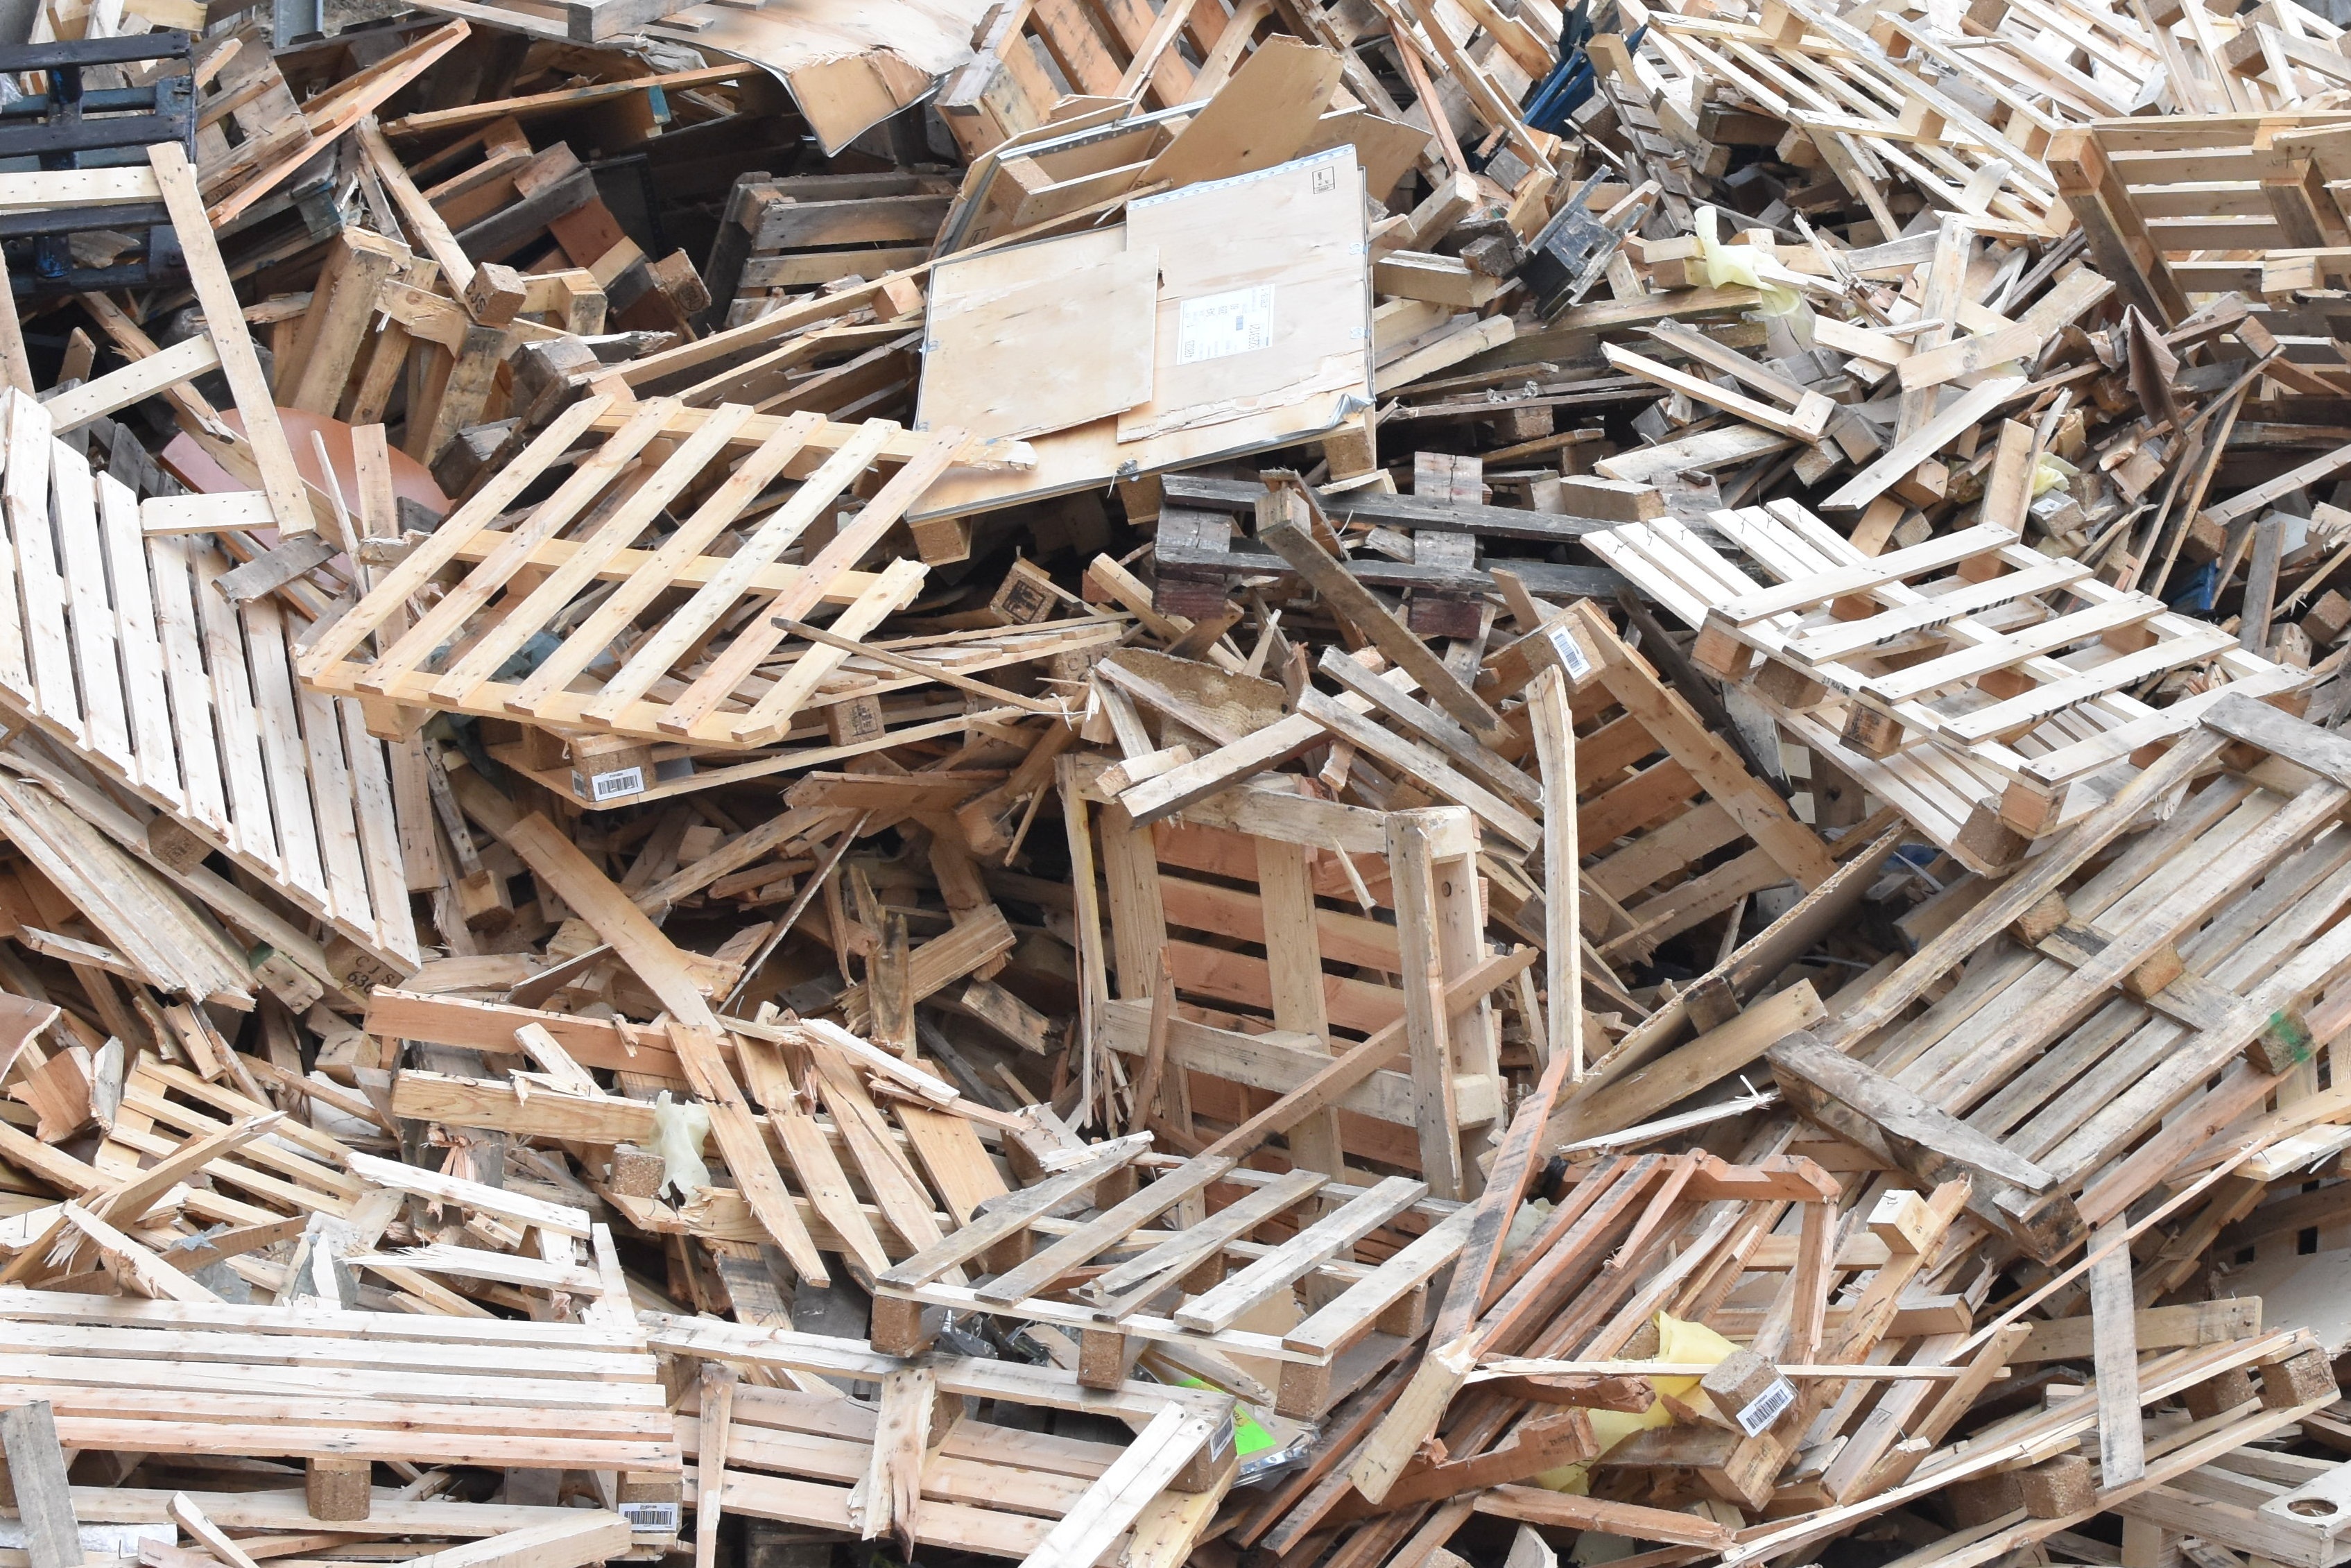
wood, roof, beam, lumber, material, rubble, waste, garbage, scrap, wood waste, palettes